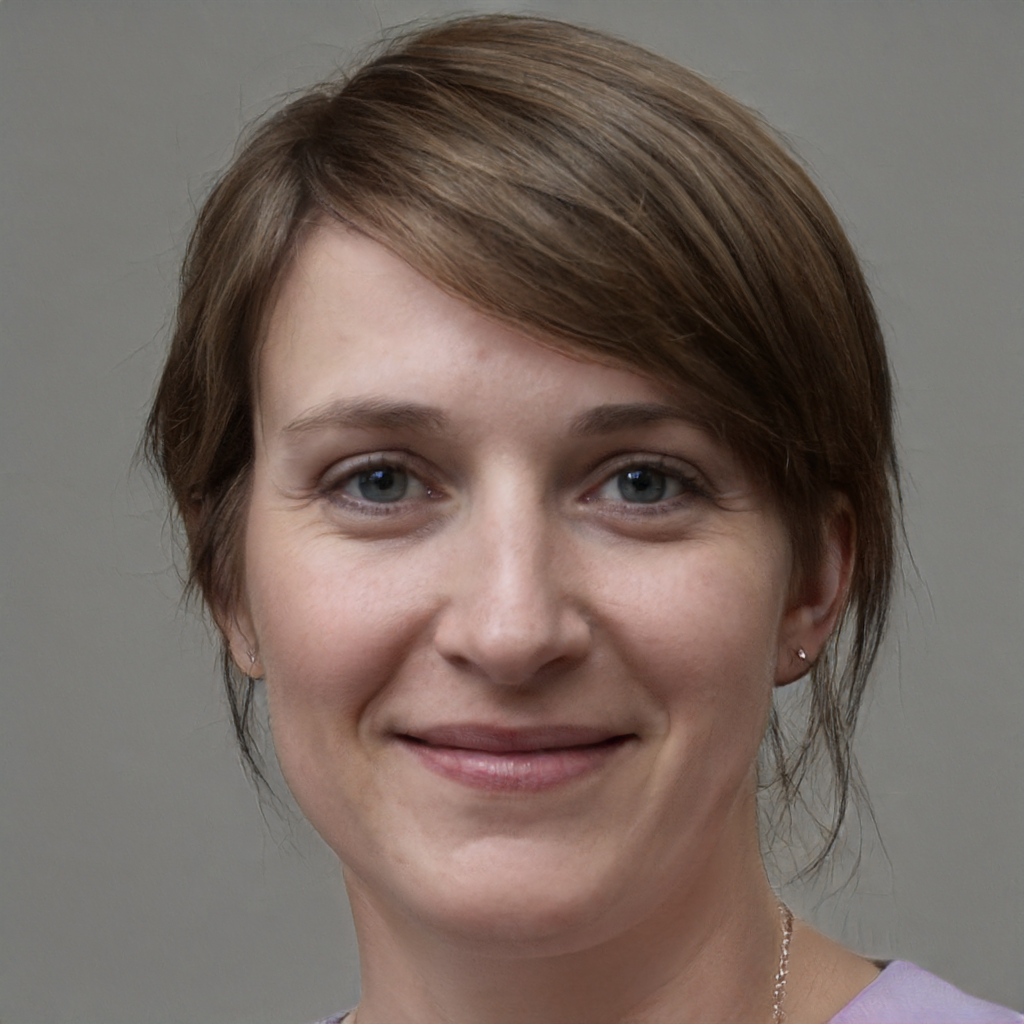
Label: Colored